Arktikugol

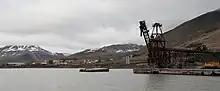
The port facilities in Pyramiden

With the dissolution of the Soviet Union in 1991, Deputy Foreign Minister Andrei Fyodorov stated that the Russian state no longer had any interests in remaining in Svalbard. Reforms in the coal industry were a priority and on 30 December 1992 Boris Yeltsin announced the coal industry's privatization and that subsidies would cease from 1994. Arktikugol was as an exception allowed to continue with subsidies and with state ownership. However, the company no longer was to sell coal to Russia, but instead to Western Europe. This would allow the company access to hard currency, although the coal's poor quality and high sulfur content gave low prices. Production at this point amounted to ca. 400,000 tonnes per year, of which about a fifth went to local consumption.